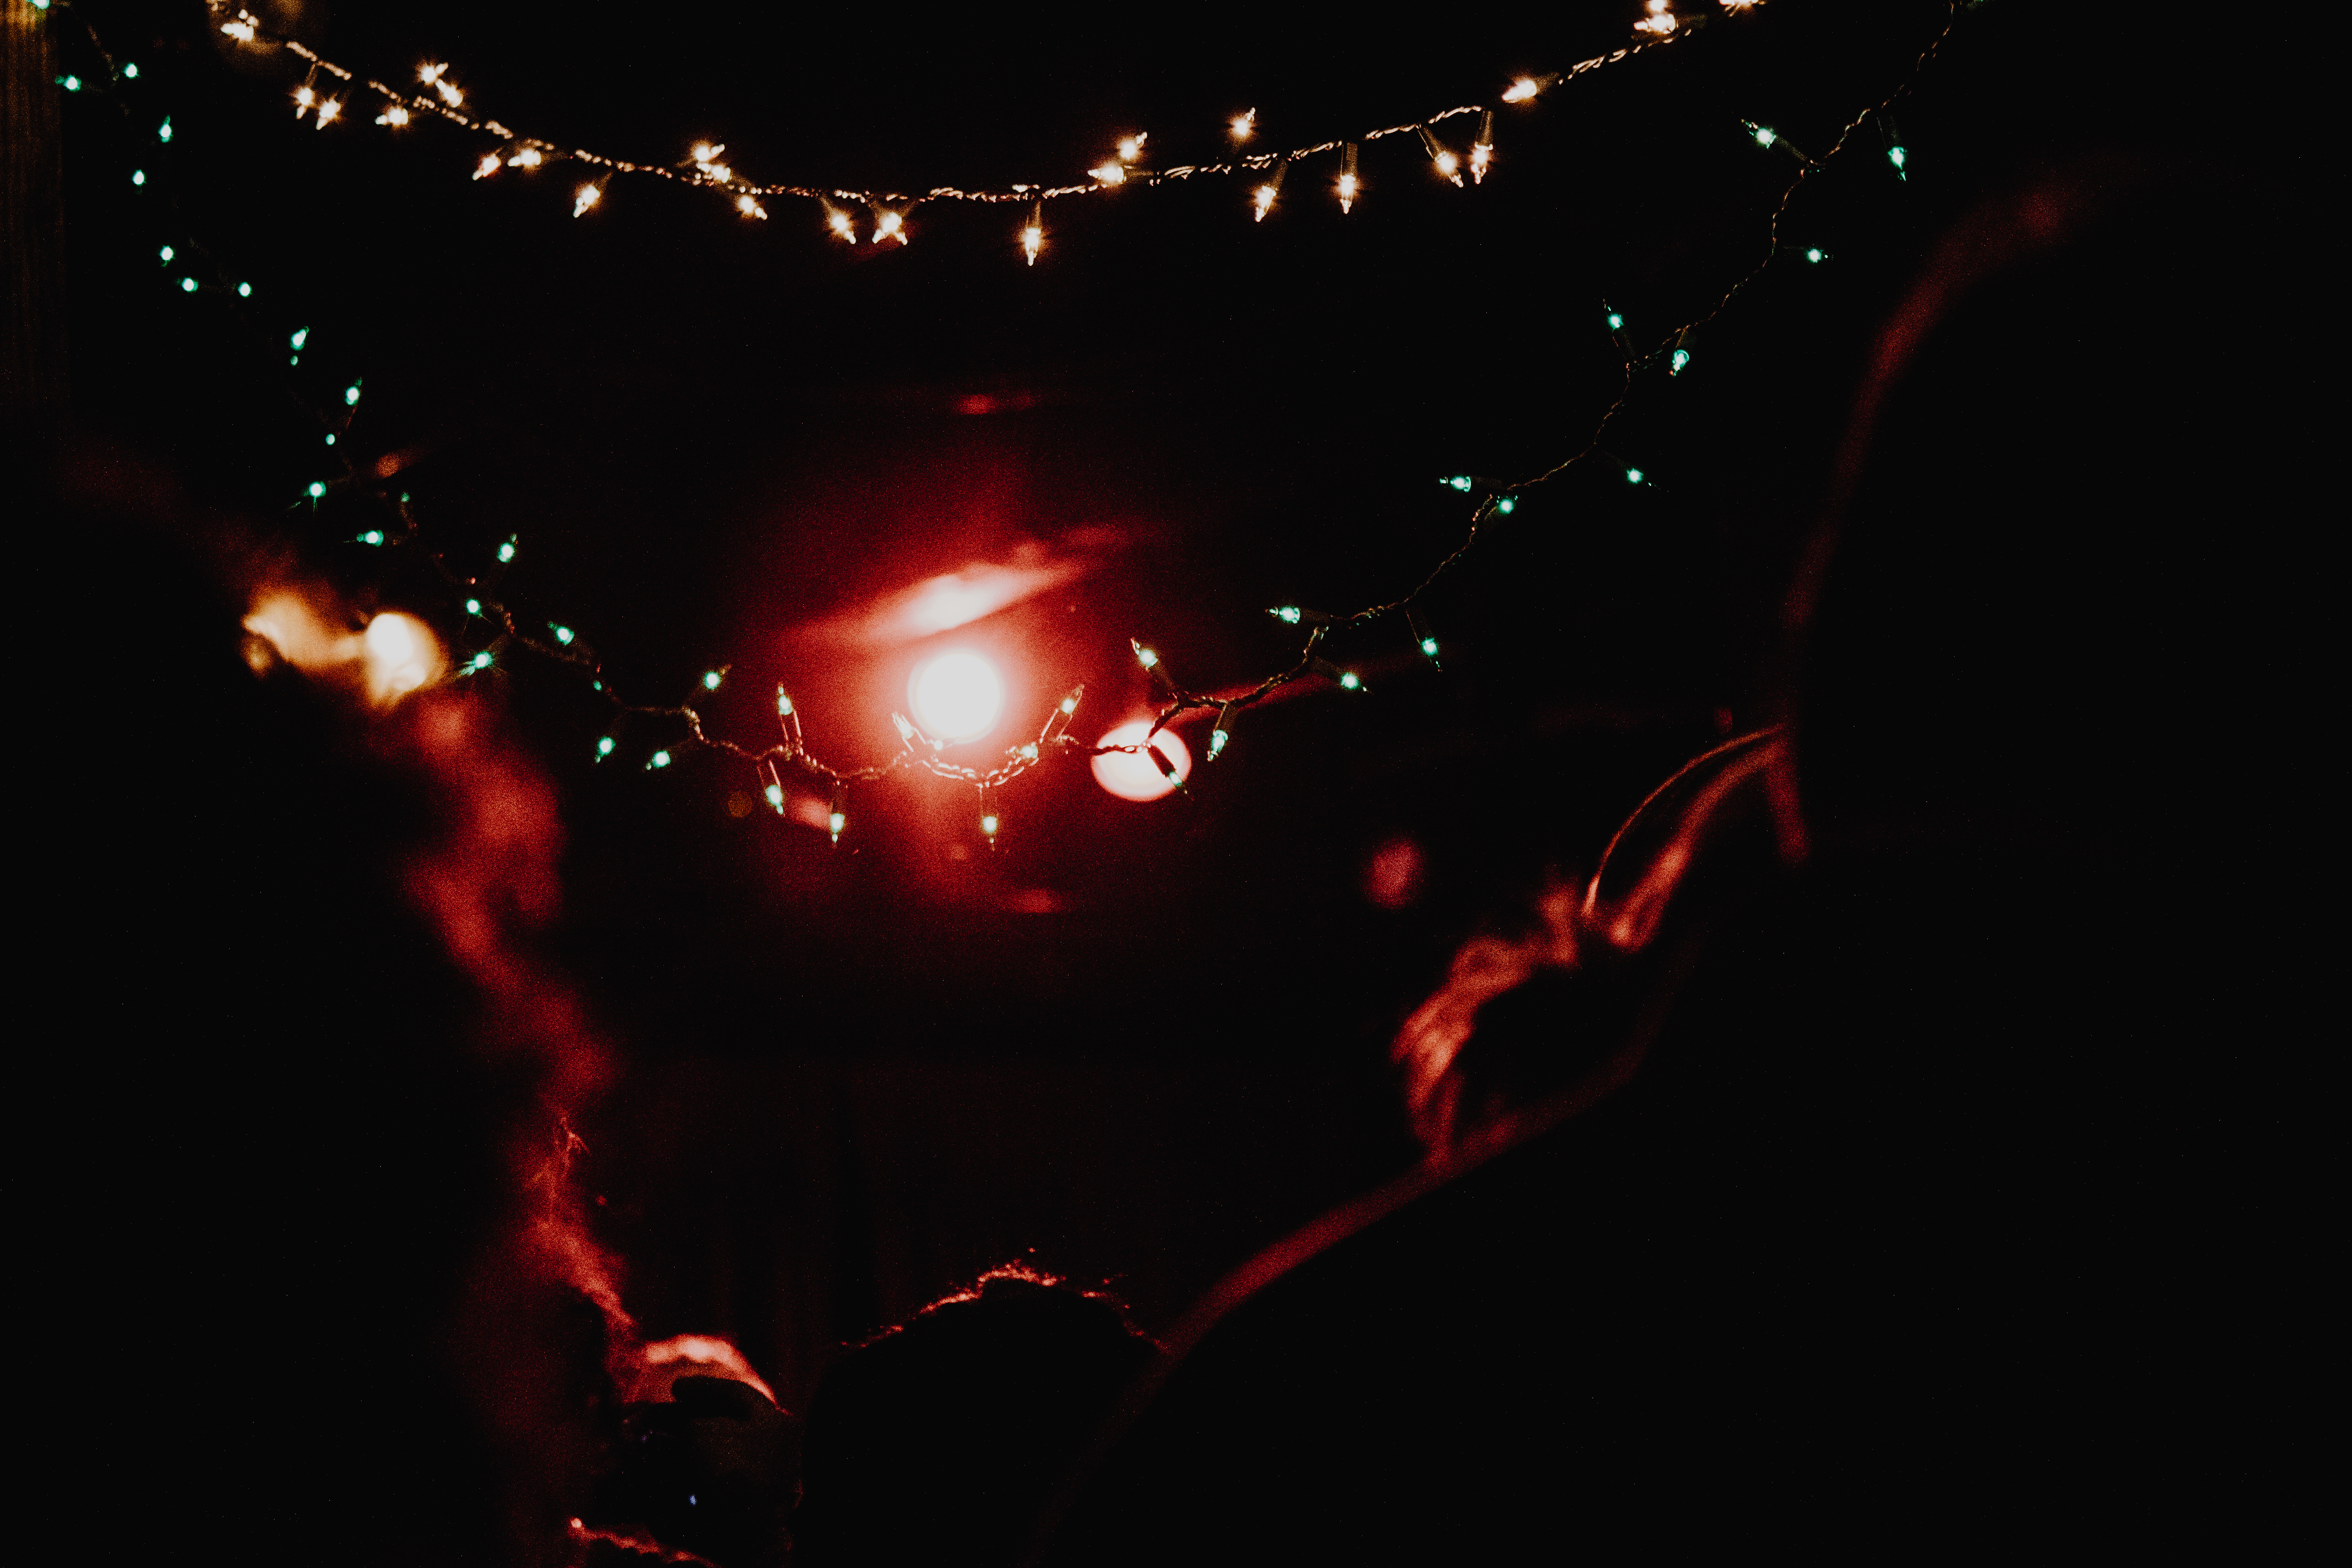
light, night, dark, sparkler, red, darkness, fairy lights, computer wallpaper, geological phenomenon